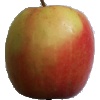
Label: apple_pink_lady